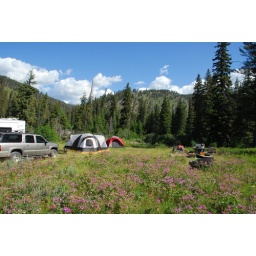
Our Campsite. Visited by a buffalo and a young black bear